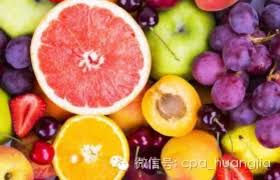
Waste category: biological